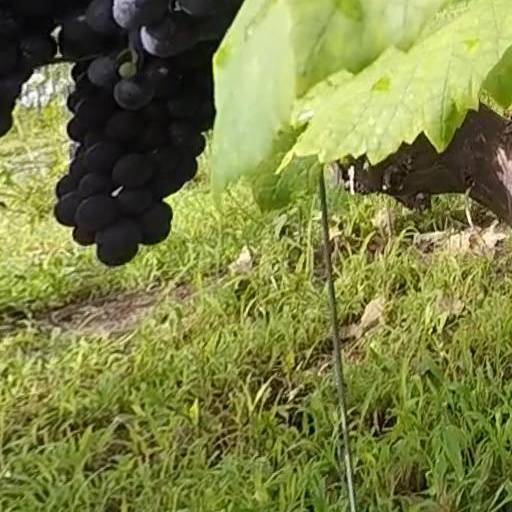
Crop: grape